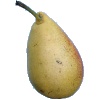
Label: Pear 2